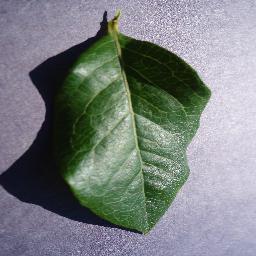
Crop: blueberry
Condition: healthy